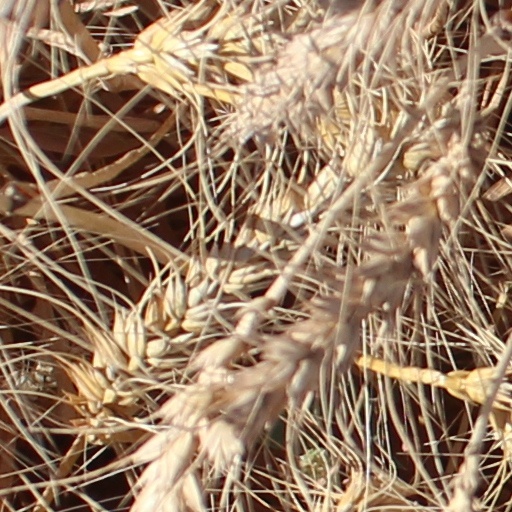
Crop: wheat